Question: Please indicate a possible affordance area of the chair that can be used for sitting
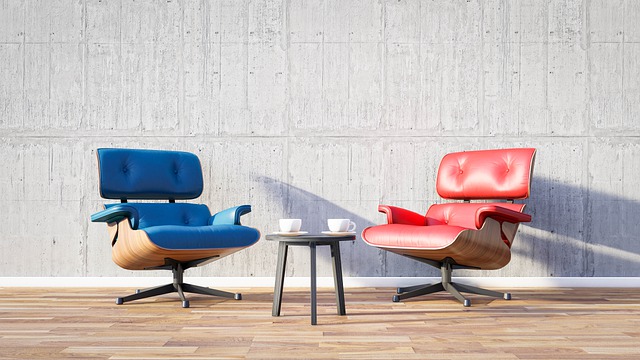
Answer: [139, 225, 257, 248]